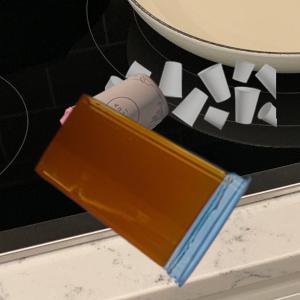
Label: cups